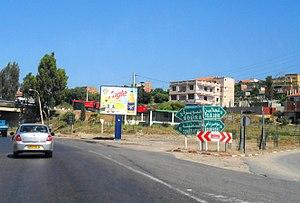
Tidjelabine est une ville algérienne située dans la wilaya de Boumerdès, dans la daïra de Boumerdès, à 45 km à l'est d'Alger. Se situant sur la RN5 entre Boudouaou et Thénia, elle n'est qu'à 4 km de la ville de Boumerdès, chef-lieu de la Wilaya du même nom.